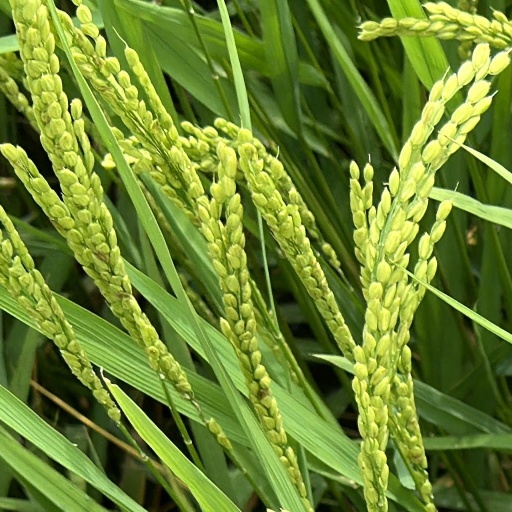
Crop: rice